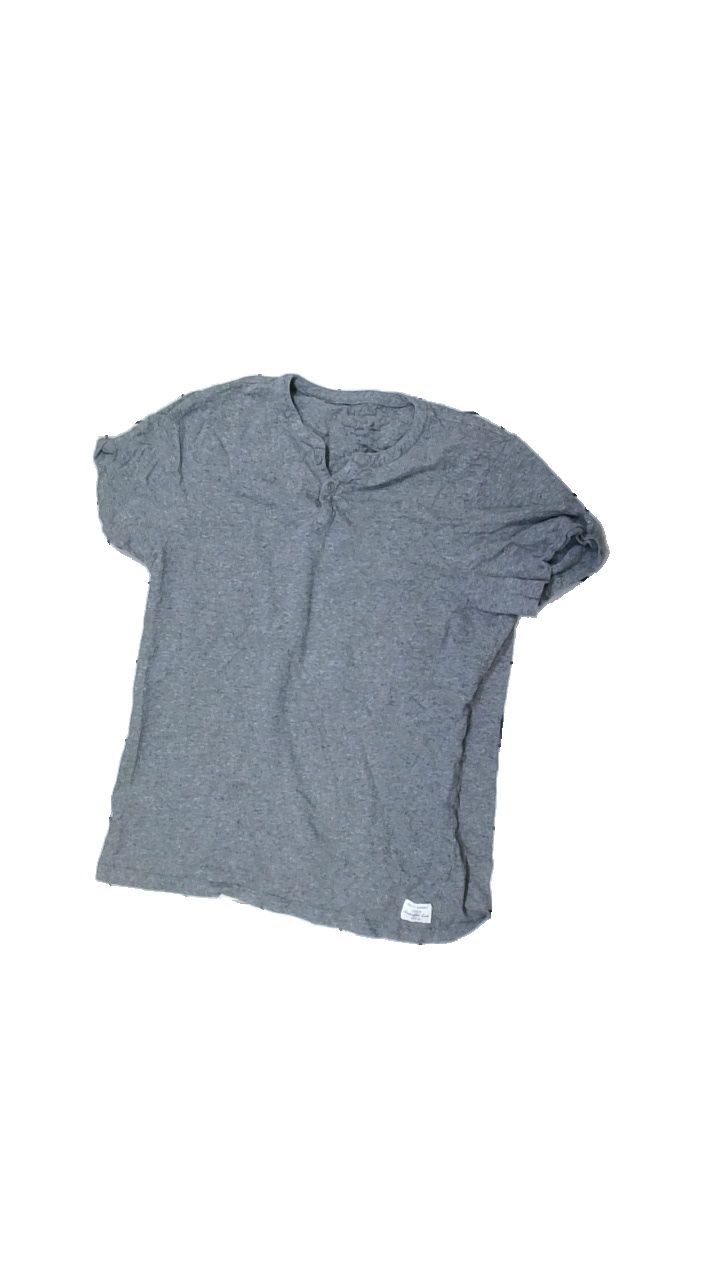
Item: T-shirt (Men)
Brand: Tchibo
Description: grey t-shirt
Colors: Grey
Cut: Regular
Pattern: Other
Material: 73% Cotton 27% Viscose
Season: All
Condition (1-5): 3
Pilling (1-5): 5
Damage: crooked seam
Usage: Export
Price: <50